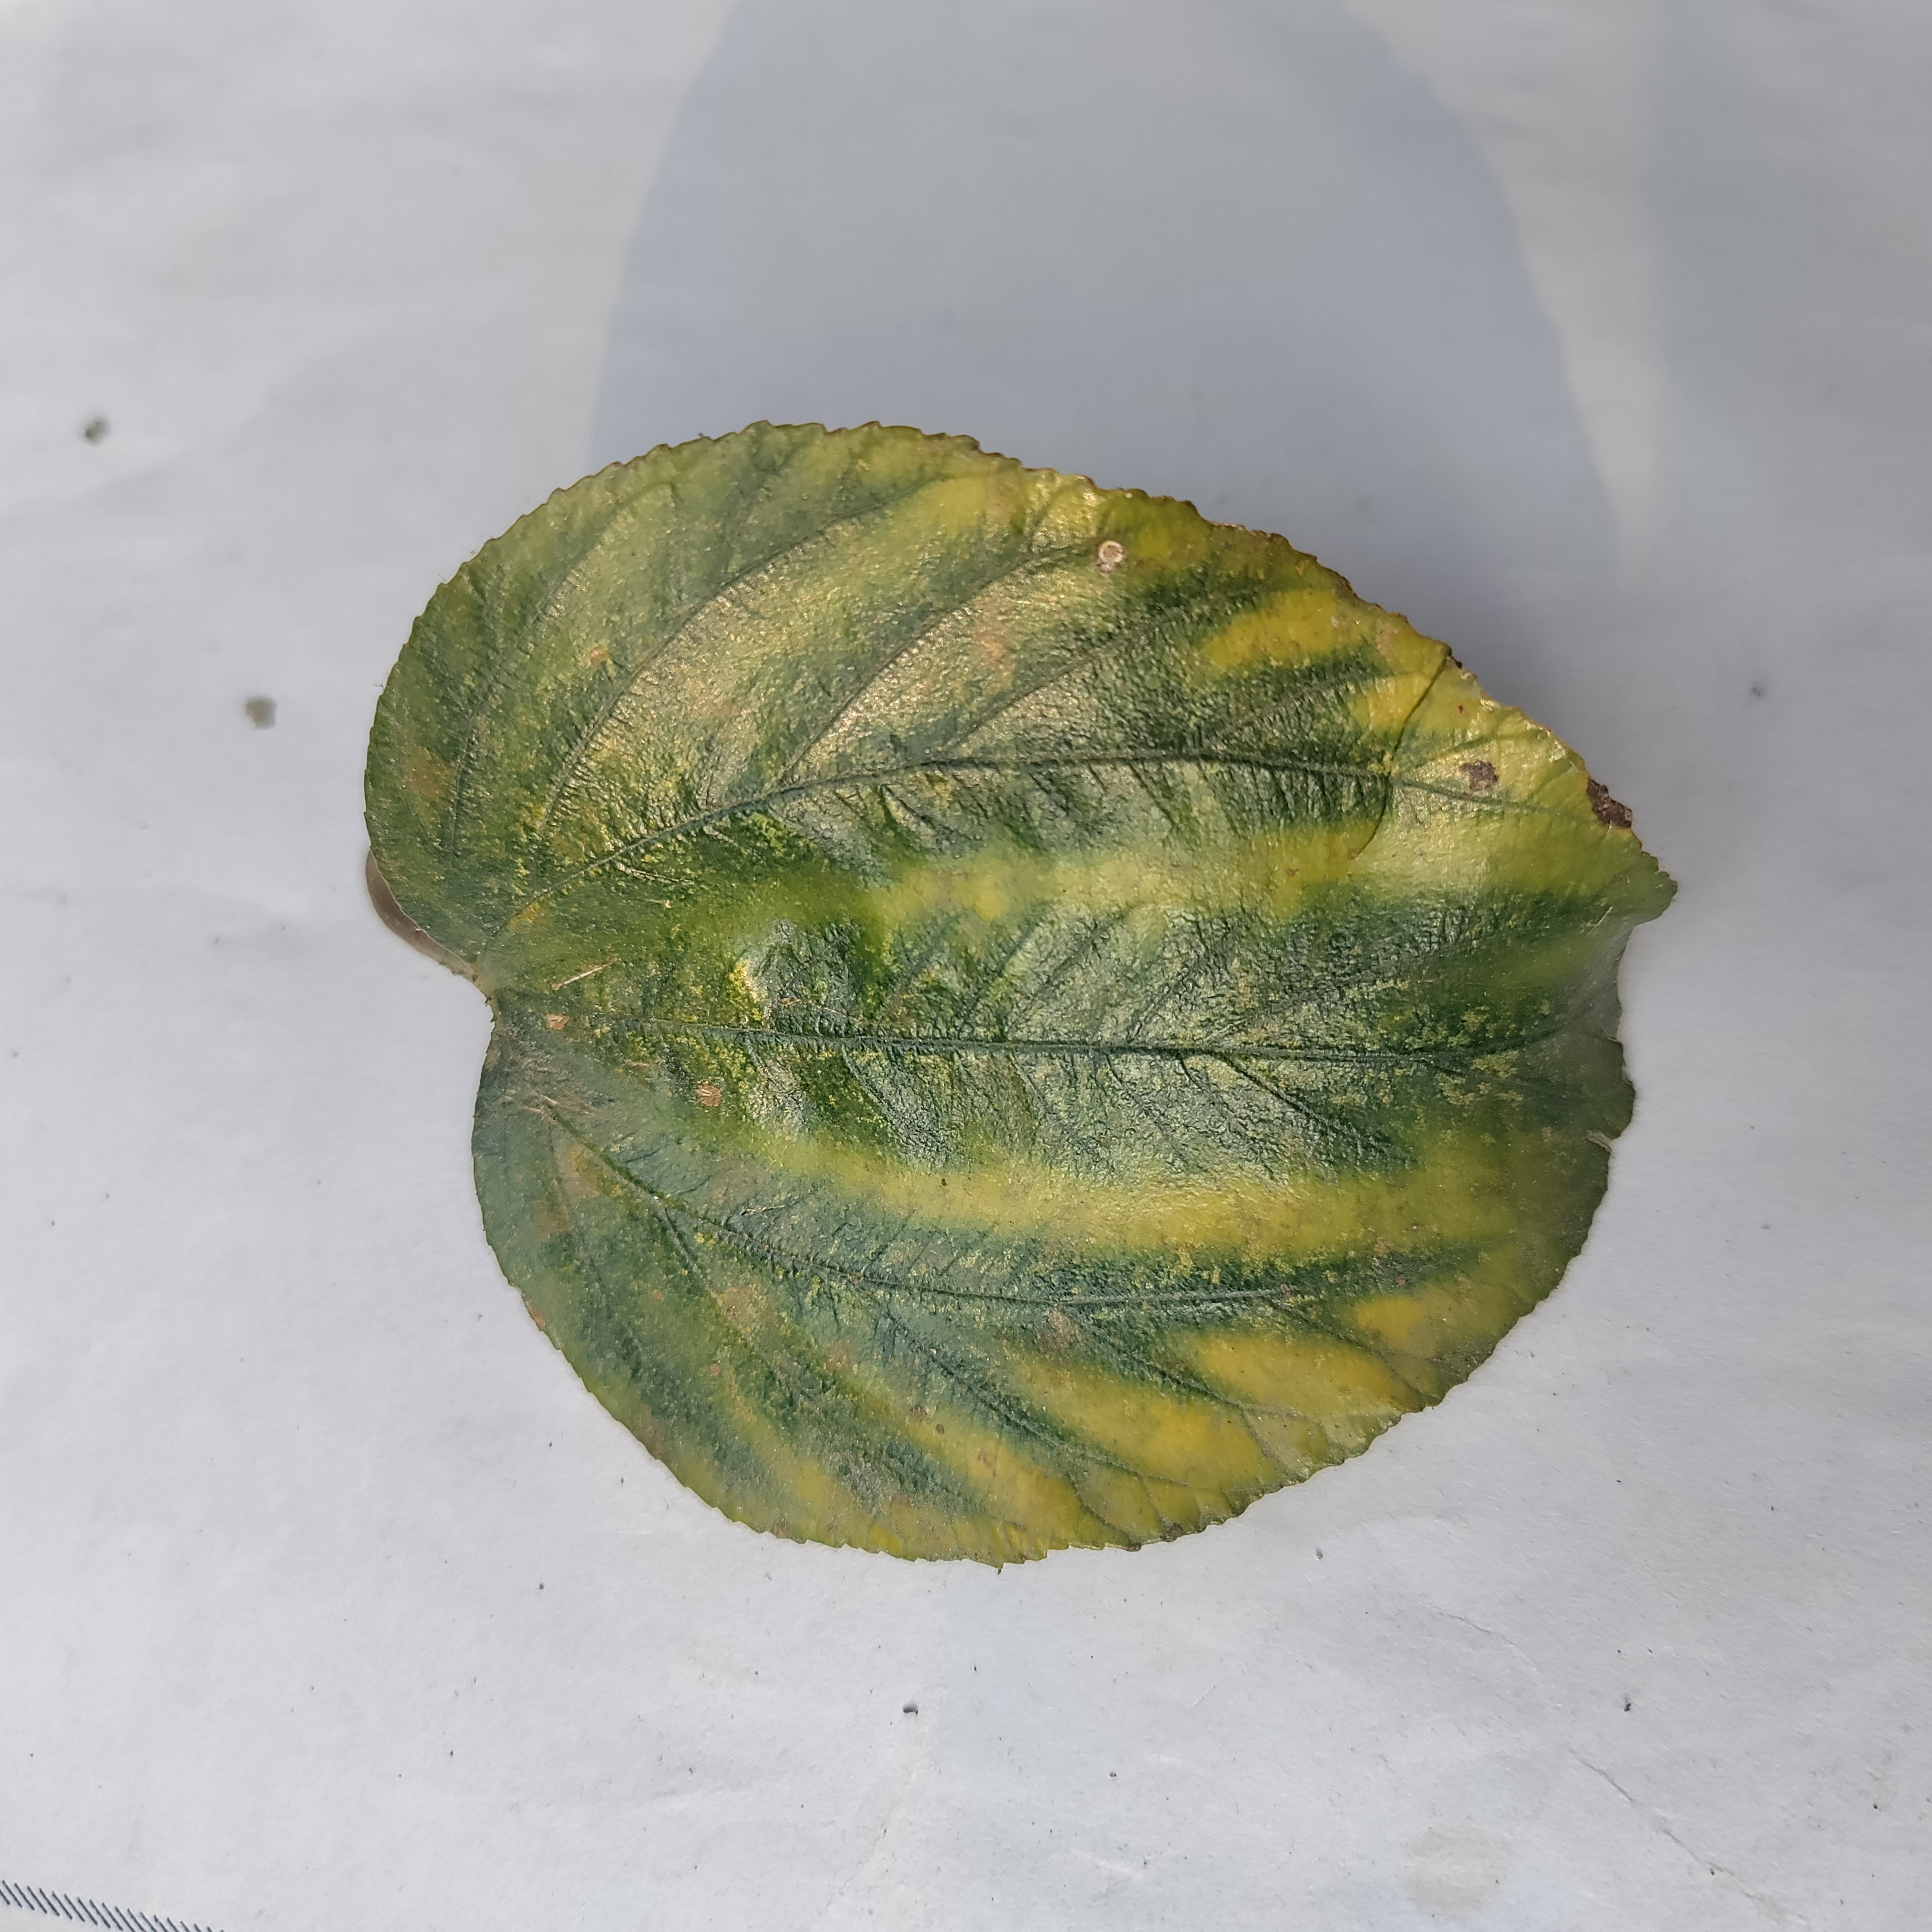
Label: Yellow